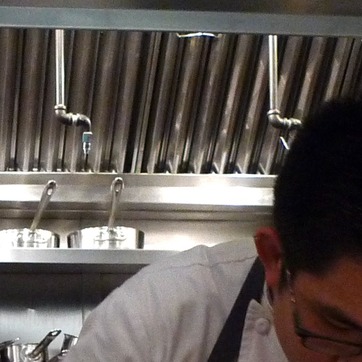
Material: metal